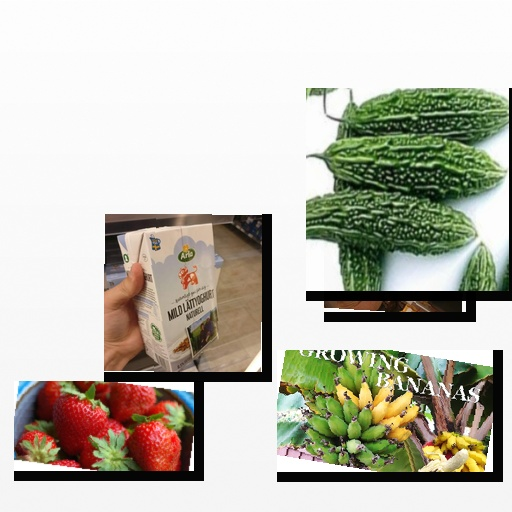
Food items: oat_yogurt, natural_low_fat_yogurt, banana, strawberry, bitter_gourd